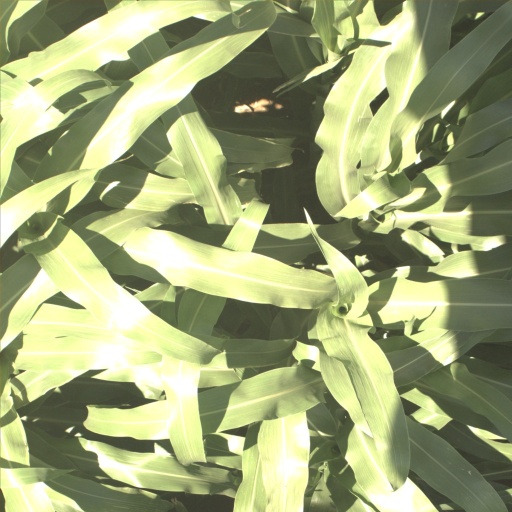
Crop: sorghum